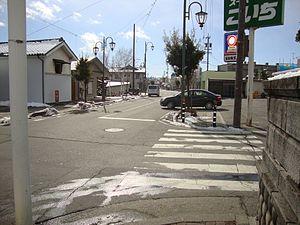
Miyada est un village du district de Kamiina, dans la préfecture de Nagano au Japon.